Jason Smith (American politician)

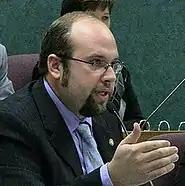
State Representative Jason Smith in 2012

After state representative Frank Barnitz resigned in 2005, Smith ran for Missouri's 150th House District in a special election. The 150th covered portions of Dent, Phelps, Crawford, and Reynolds counties. Smith defeated Democratic challenger Bobby Simpson 54%–44%.